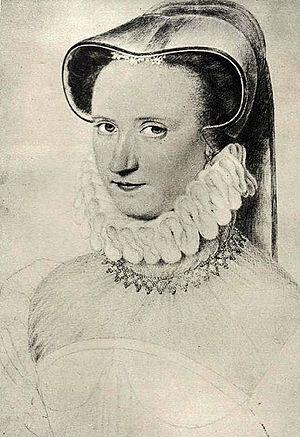
Françoise Babou de la Bourdaisière, née vers 1542 et morte le 9 juin 1592 à Issoire, est une aristocrate française. Elle est la mère de Gabrielle d'Estrées.